HTTP cookie

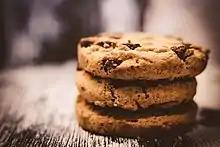
HTTP cookies share their name with a popular baked treat.

The term "cookie" was coined by web-browser programmer Lou Montulli. It was derived from the term "magic cookie", which is a packet of data a program receives and sends back unchanged, used by Unix programmers.